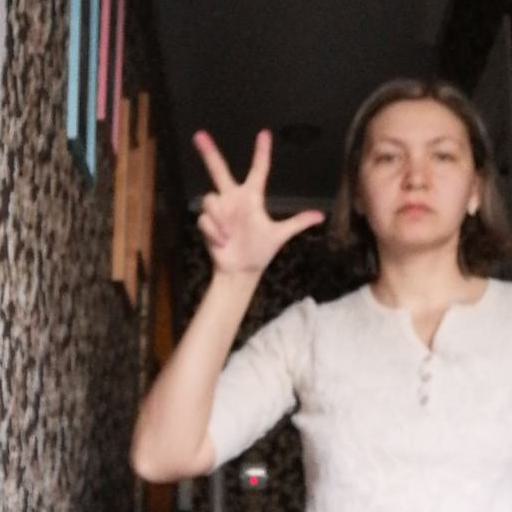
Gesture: three2